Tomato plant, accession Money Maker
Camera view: vertical (180 deg); turntable rotation: 300 degrees
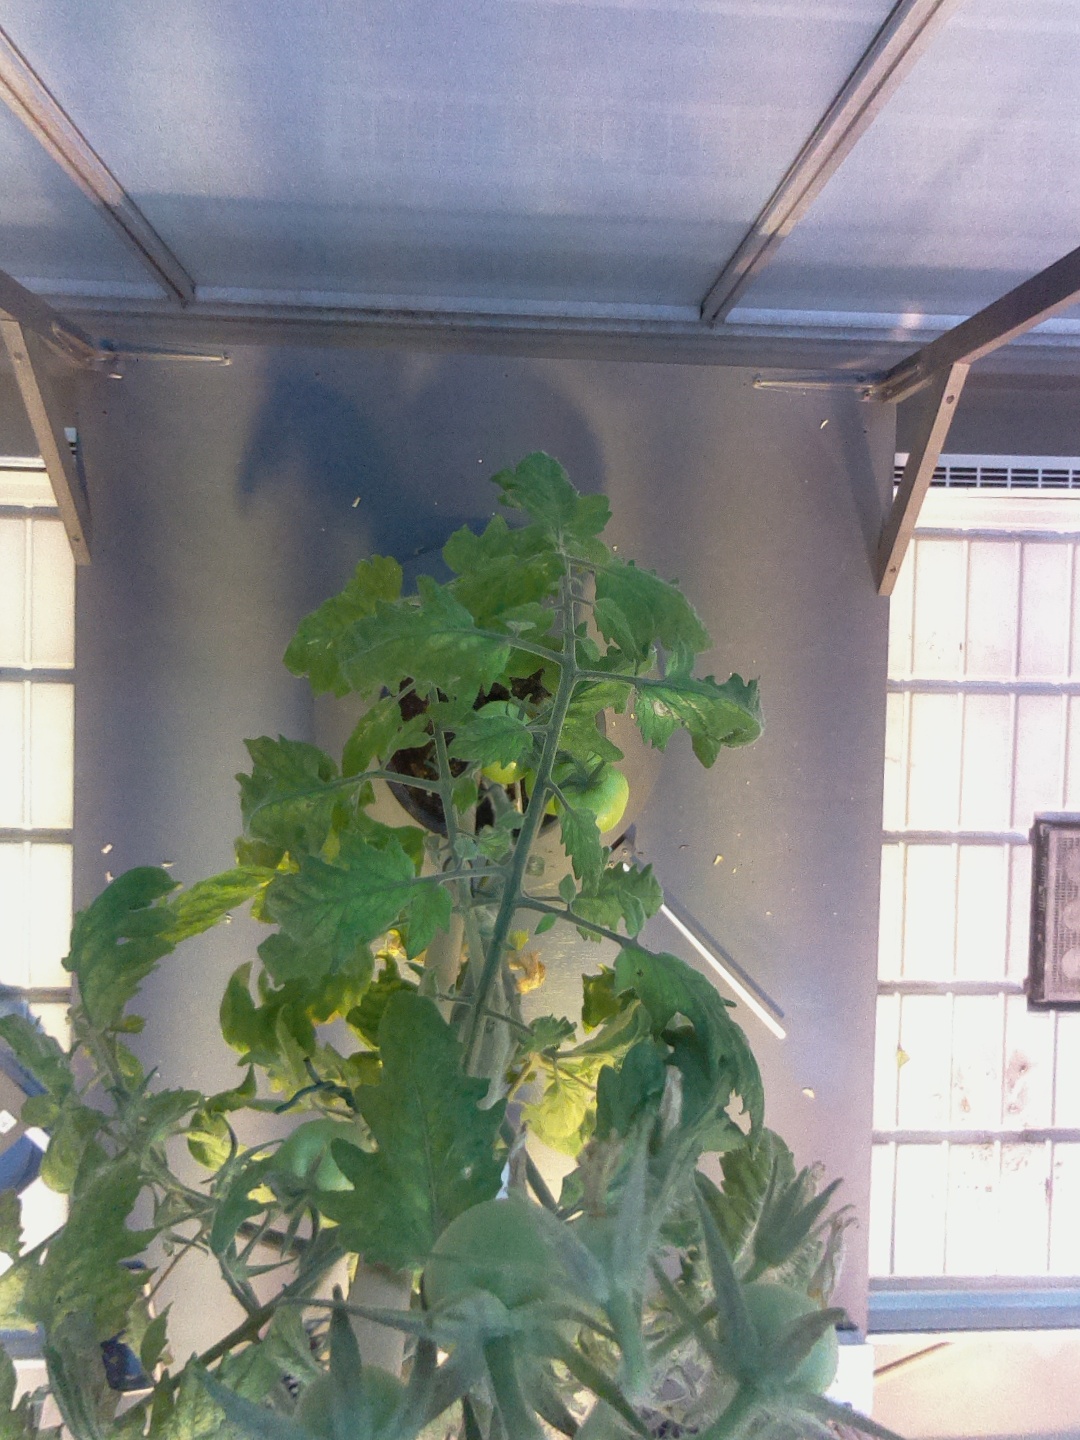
BBCH growth stage 79: 90% -100% of final fruit size